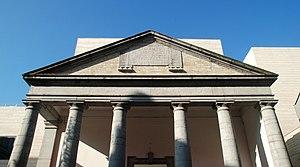
Belgique - Brabant flamand - Louvain - portail néo-classique Vicus Artium
Le « Vicus Artium » est un portique de style néo-classique situé au centre de la ville belge de Louvain dans la province du Brabant flamand.